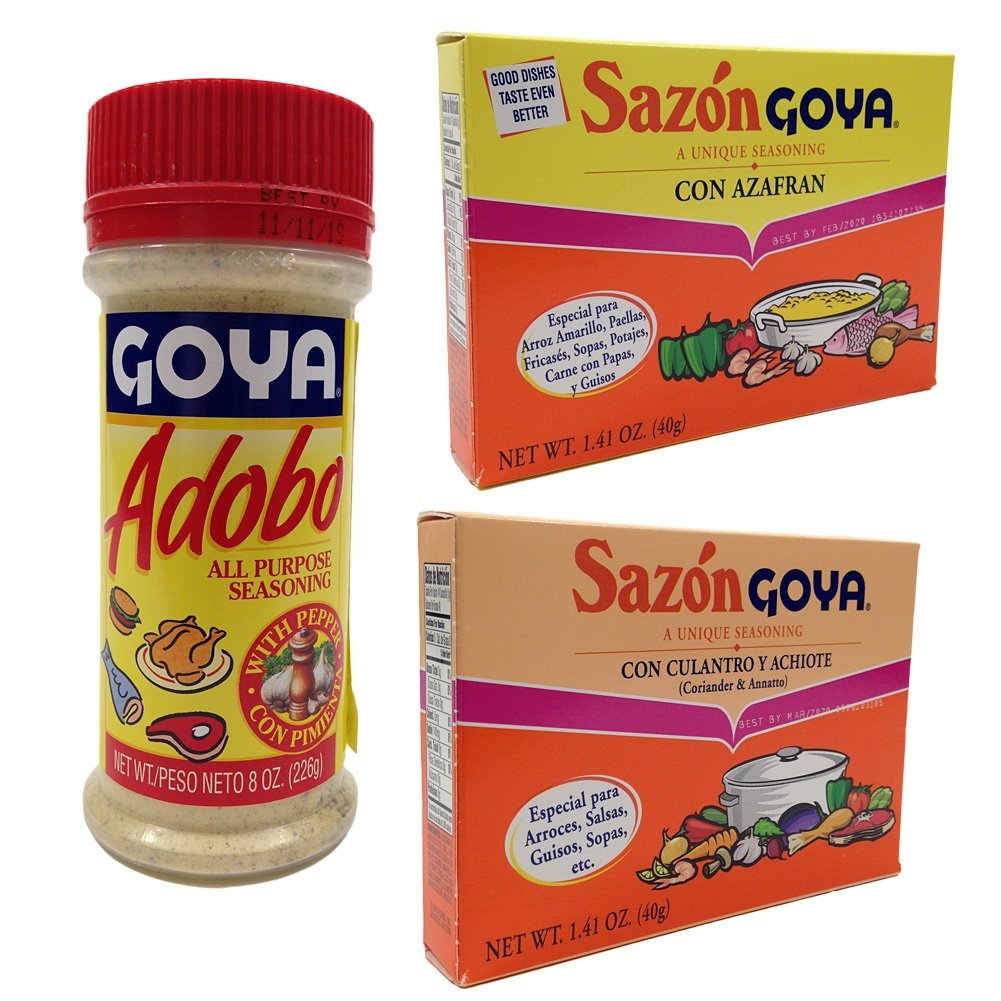
Item Name: Chefs Secret Ingredient Goya All Purpose Seasoning Bundle with Goya Adobo with Pepper 8 Oz, Sazon Goya Con Culantro Y Achiote 1.41 Oz, and Sazon Goya Con Azafran 1.41 Oz (3 Items)
Value: 1.0
Unit: Count

Price: 7.73